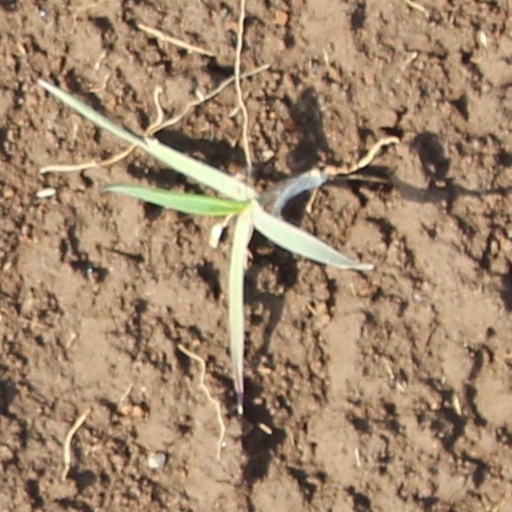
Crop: wheat